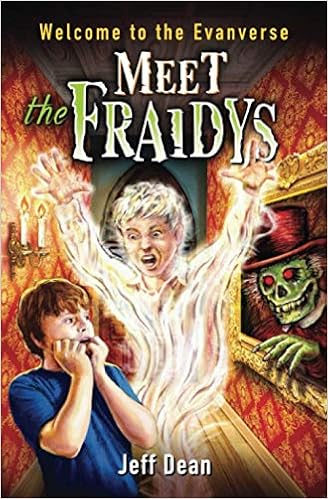
MEET THE FRAIDYS: WELCOME TO THE EVANVERSE
Category: Books
Review "Young readers should devour this cover to cover, reveling in the action while soaking up Dean's underlying message of family and friendship. A lively, inventive romp with plenty of spirit!"                                                                                      -- Kirkus Reviews
Features: What do you do when you become a ghost? For 12-year-old Evan Cameron, the answer is easy - | anything you want! | Being an apparition is really fun and really cool. That is, until a mysterious ghost with a grudge shows up and wants him out of the way. Evan must team up with some pesky | Fleshies | (what ghosts call the living) to fight back. Can he and his new Fraidy friends discover the dark secret behind this ghost's terrifying plans for revenge before it's too late? | Get your copy of this exciting fantasy adventure today and find out!